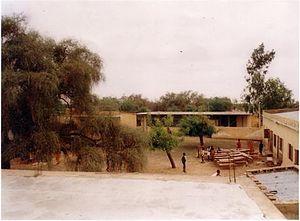
Ecole élémentaire de Agnam-Goly, Sénégal